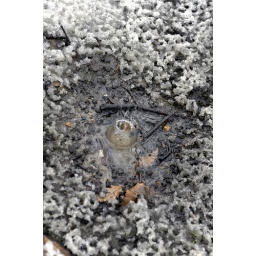
water droplet from a tree above